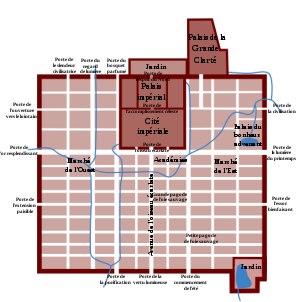
"Chang'an fut la capitale de plus de dix dynasties durant toute l'Histoire de la Chine. Son nom signifie ""paix perpétuelle"" en chinois classique, car cette capitale fut utilisée à plusieurs reprises par des nouveaux dirigeants chinois venant de fonder une dynastie. Pendant la courte dynastie Xin, la ville a été rebaptisée ""Paix constante""; mais elle a repris son ancien nom par la suite. À l'époque de la dynastie Ming, une nouvelle ville fortifiée nommée Xi'an, qui signifie ""Paix occidentale"", est construite sur le site de la ville de l'époque des dynasties Sui et Tang. Elle a conservé son nom jusqu'à aujourd'hui.
La dynastie Tang est une dynastie chinoise précédée par la dynastie Sui et suivie par la période des Cinq Dynasties et des Dix Royaumes. Elle a été fondée par la famille Li, qui prit le pouvoir durant le déclin et la chute de l'empire Sui.